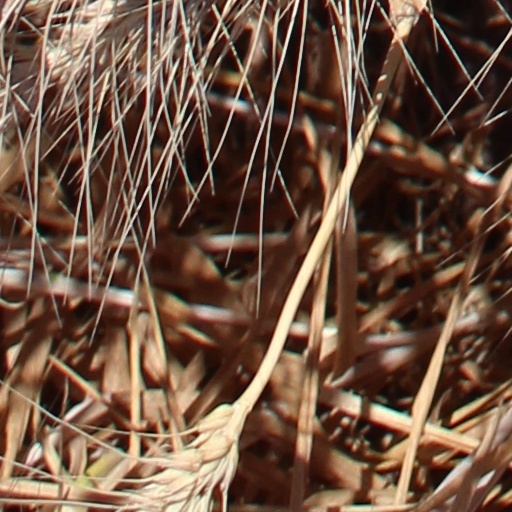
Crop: wheat